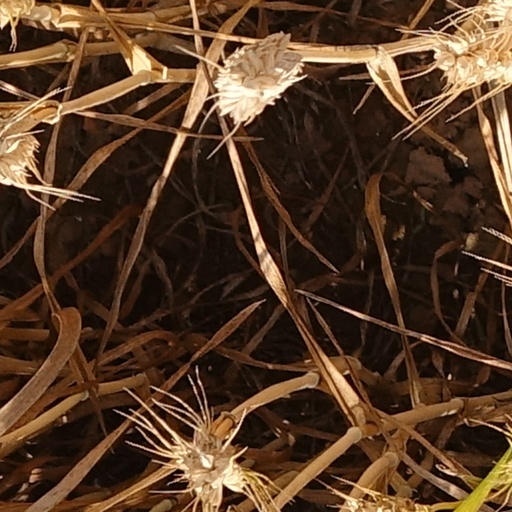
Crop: wheat